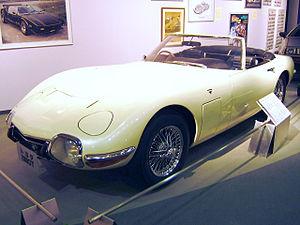
On ne vit que deux fois est un film britannique réalisé par Lewis Gilbert en 1967. C'est le cinquième film de la série des films de James Bond produite par Harry Saltzman et Albert R. Broccoli, par l'intermédiaire de leur société EON Productions.